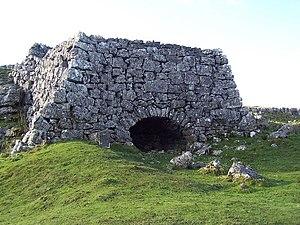
Une prairie permanente est un terrain herbeux peu ou pas travaillé qui sert au pâturage ou à la récolte des fourrages. Si, dans le passé, les grands mammifères herbivores sauvages ont pu entretenir des prairies naturellement, leur maintien dépend aujourd'hui du travail des éleveurs, des bergers et de la présence de leurs troupeaux. Les prés communaux et les prairies permanentes anciennes sont aussi des prairies fleuries. Parmi les terres agricoles, ce sont les moins anthropisées « accueillant un nombre considérable d’espèces végétales et animales. La richesse de ces milieux a été façonnée par les activités d’élevage. Sans élevage, les prairies se ferment et évoluent vers des milieux forestiers. A l'inverse, comme dans les autres espaces agricoles, l’intensification des pratiques entraine de fortes baisses de biodiversité. Les pratiques ont donc des effets paradoxaux sur la biodiversité des prairies car selon leur intensité leur impact est positif ou négatif ».